Leonard Reid House

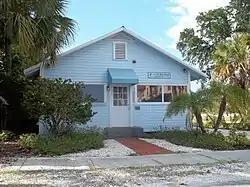

The Leonard Reid House is a historic home in Sarasota, Florida, United States. It was originally located at 1435 7th Street. On October 29, 2002, it was added to the U.S. National Register of Historic Places.